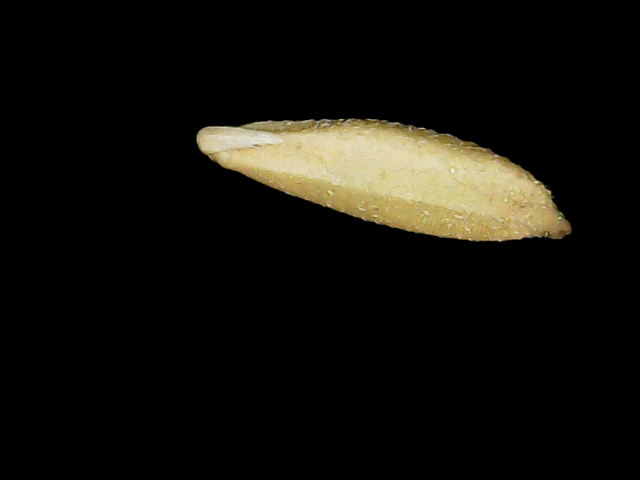
Rice variety: Binadhan23